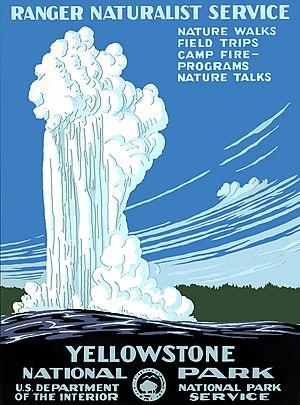
Le terme anglais Ranger désigne un garde qui se déplace.
Le Wyoming /wi.o.miŋ/ est un État de l'Ouest des États-Unis, bordé à l'ouest par l'Idaho, au nord par le Montana, à l'est par le Nebraska et le Dakota du Sud et au sud par le Colorado et l'Utah. Le tiers de l’État est situé dans les Grandes Plaines, mais le Wyoming est montagneux sur tout le reste de son territoire. C'est aussi l'État le moins peuplé des États-Unis avec ses 563 626 habitants. Sa capitale et plus grande ville est Cheyenne.